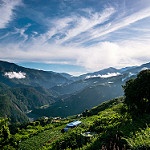
Scene: Outdoor